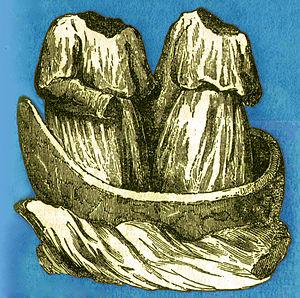
Marie Jacobé et Marie Salomé représentées sans tête dans leur barque de l'église des Saintes-Maries-de-la-Mer
L'église de Notre-Dame-de-la-Mer est une église fortifiée romane du IXᵉ siècle des Saintes-Maries-de-la-Mer en Camargue dans les Bouches-du-Rhône, en Provence. Dédiée à Notre-Dame et aux Saintes Maries, elle fait l'objet du pèlerinage aux Saintes-Maries-de-la-Mer, et est classée aux monuments historiques depuis 1840.